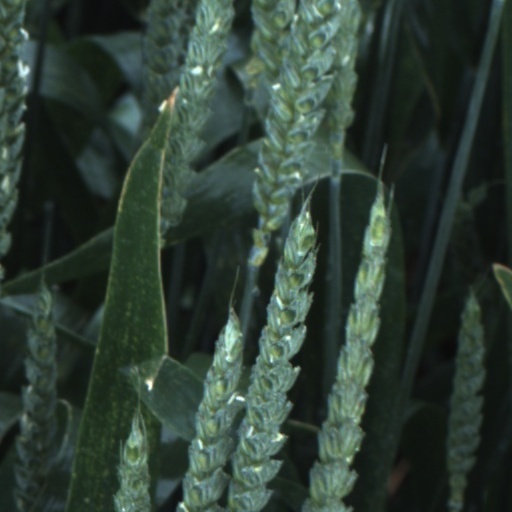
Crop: wheat